Yvette Lewis (politician)

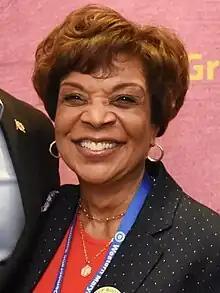
Lewis in 2023

Yvette Lewis (born 1952/1953) is an American political executive and activist who served as the chair of the Maryland Democratic Party from 2011 to 2015 and 2019 to 2023.